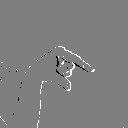
ASL letter: q